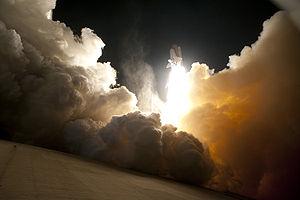
Un nuage de gaz d'échappement s'engouffre dans le pas de tir 39A du Kennedy Space Centre de la NASA en Floride tandis que la Navette spatiale Endeavour s'envole dans le ciel nocturne, dans le cadre de la mission STS-130. La charge utile emportée vers la station spatiale internationale comprend principalement le module ""Tranquility"", un module pressurisé qui donnera plus d'espace aux membres de l'équipe et aux systèmes de contrôles de l'environnement due la station. Le module a été construit à Turin, en Italie, par la compagnie Thales Alenia Space pour l'ESA. Italiano: Lo scarico dei motori dello Space Shuttle Endeavour in fase di decollo avvolge la piattaforma di lancio 39A del John F. Kennedy Space Center. Si tratta della missione STS-130 del Programma Space Shuttle che nel febbraio 2010 ha portato in orbita e installato i moduli Tranquility e Cupola della Stazione Spaziale Internazionale."